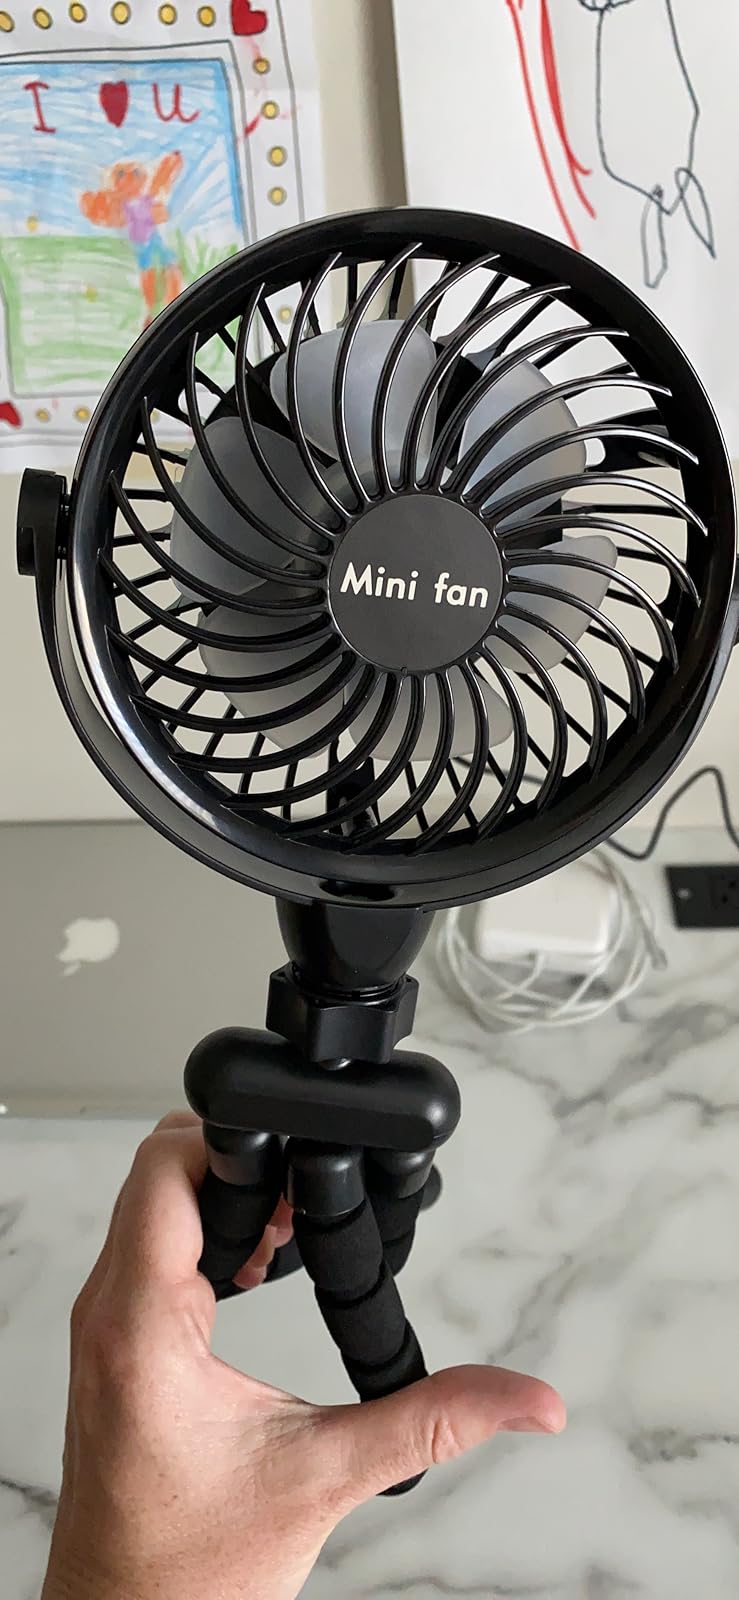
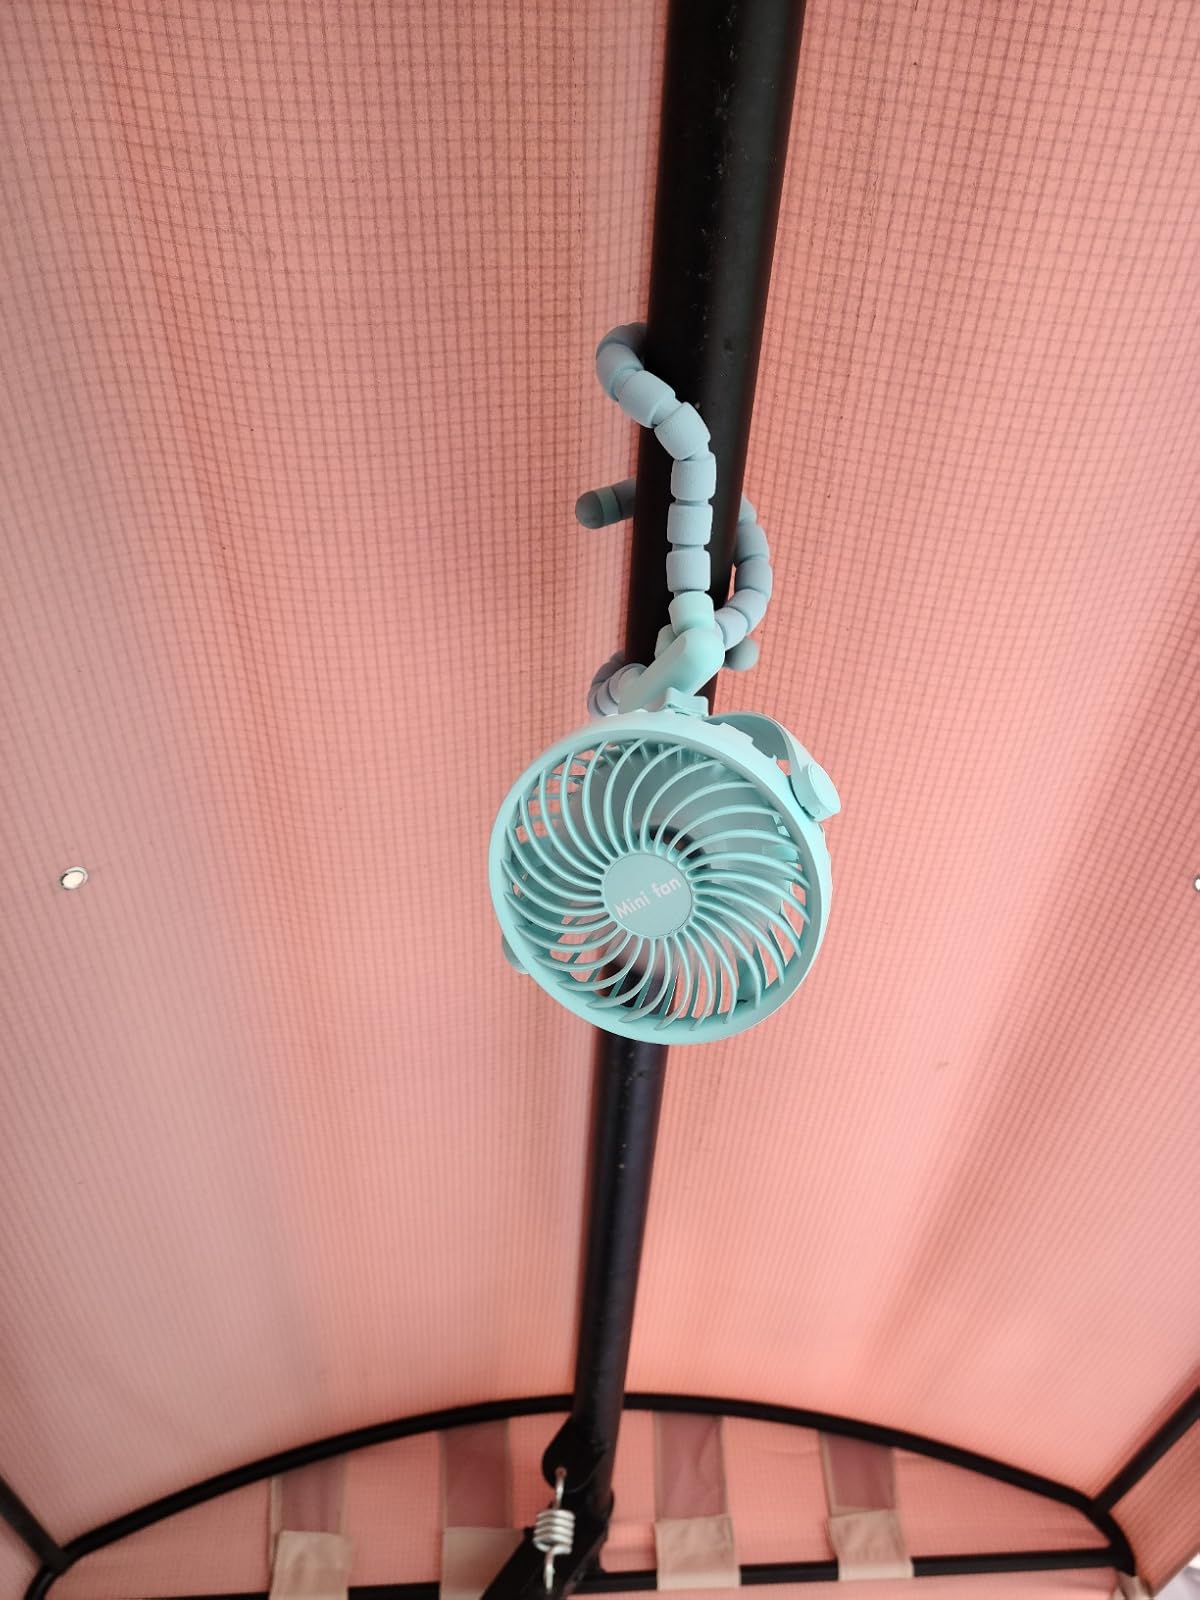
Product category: fan
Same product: no